Airglow

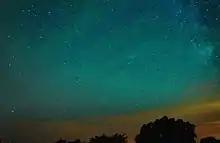
Airglow over Auvergne, France

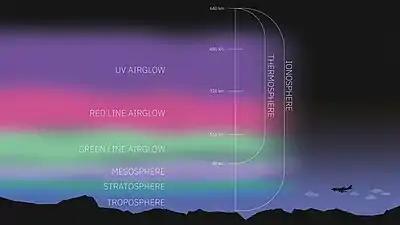
Types and layering of airglow above Earth

Airglow is a faint emission of light by a planetary atmosphere. In the case of Earth's atmosphere, this optical phenomenon causes the night sky never to be completely dark, even after the effects of starlight and diffused sunlight from the far side are removed. This phenomenon originates with self-illuminated gases and has no relationship with Earth's magnetism or sunspot activity, causing aurorae.